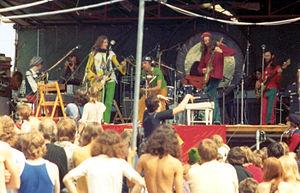
Gong est un groupe rock progressif international, originaire de Paris, en France. Le groupe incorpore des éléments de jazz et space rock à sa musique. Il est formé par le musicien australien Daevid Allen, qui a d'abord joué avec le Daevid Allen Trio en 1963 puis avec Soft Machine en 1966, qu'il quitte en 1967 à la suite d'un exil forcé en France. La première itération de Gong en 1967, comprend Allen, Gilli Smyth et Didier Malherbe auquel s'ajoute le batteur éphémère Rachid Houari en 1969. Le guitariste Steve Hillage rejoindra la formation à géométrie variable en 1972.